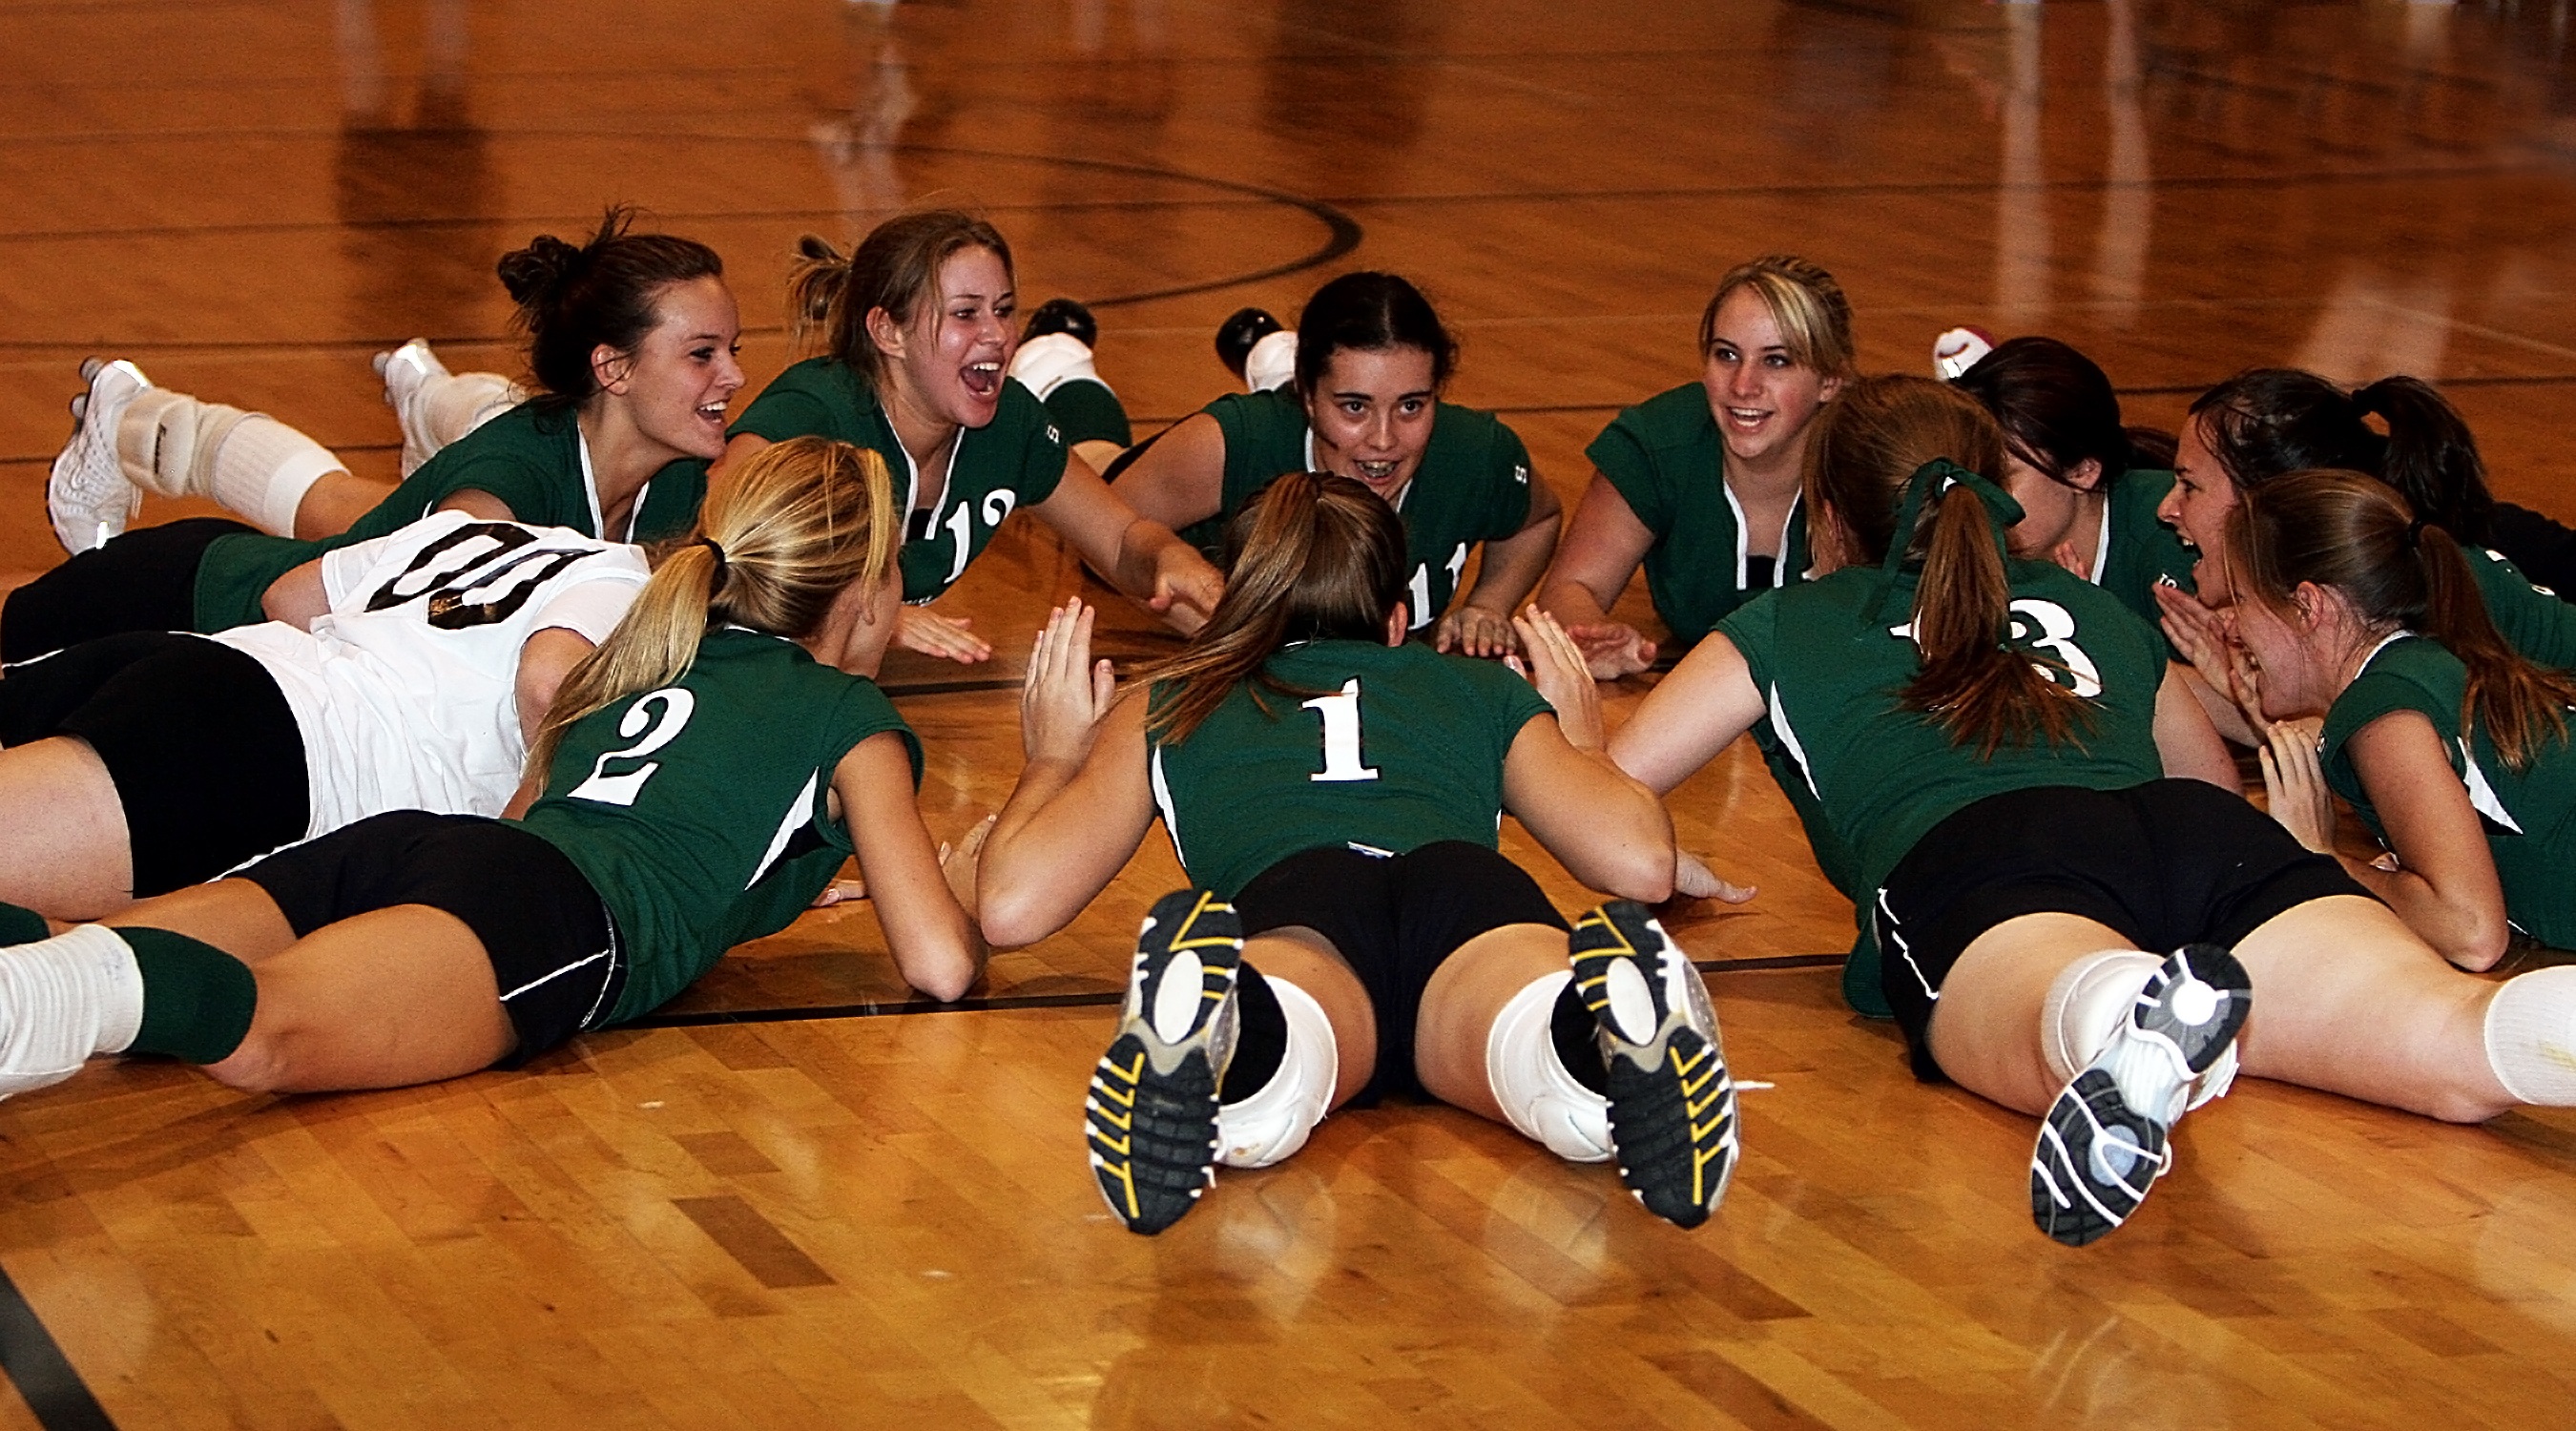
person, sport, female, young, youth, cheering, gym, girls, team, sports, players, attractive, athlete, tournament, volleyball, sportswear, ball game, pep talk, team mates, team sport, volleyball team, competition event